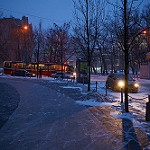
Label: street